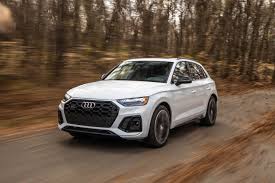
Label: noambulance